Geography of Greater Manchester

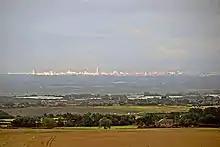
Greater Manchester from Billinge Hill

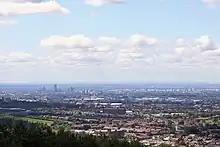
Greater Manchester is heavily urbanised and consists of vast built up areas and many settlements.

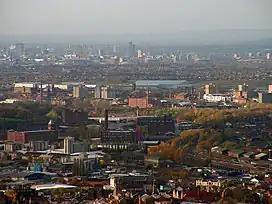
A view over the borough of Tameside, towards Manchester City Centre

The geography of Greater Manchester is dominated by one of the United Kingdom's largest metropolitan areas, and in this capacity the landlocked metropolitan county constitutes one of the most urbanised and densely populated areas of the country. There is a mix of high density urban areas, suburbs, semi-rural and rural locations in Greater Manchester, but overwhelmingly the land use in the county is urban.